Once Upon a Time in the East (book)

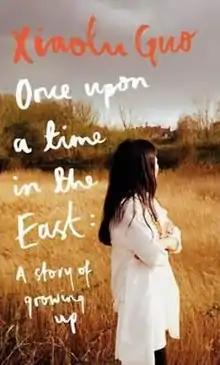

First edition (publ. Chatto & Windus)

Once Upon a Time in the East is a memoir by Chinese-born British Xiaolu Guo. The book is titled "Nine Continents: A Memoir In and Out of China" in the United States.